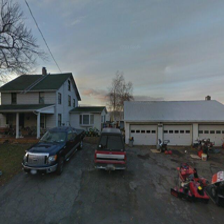
Label: streetView